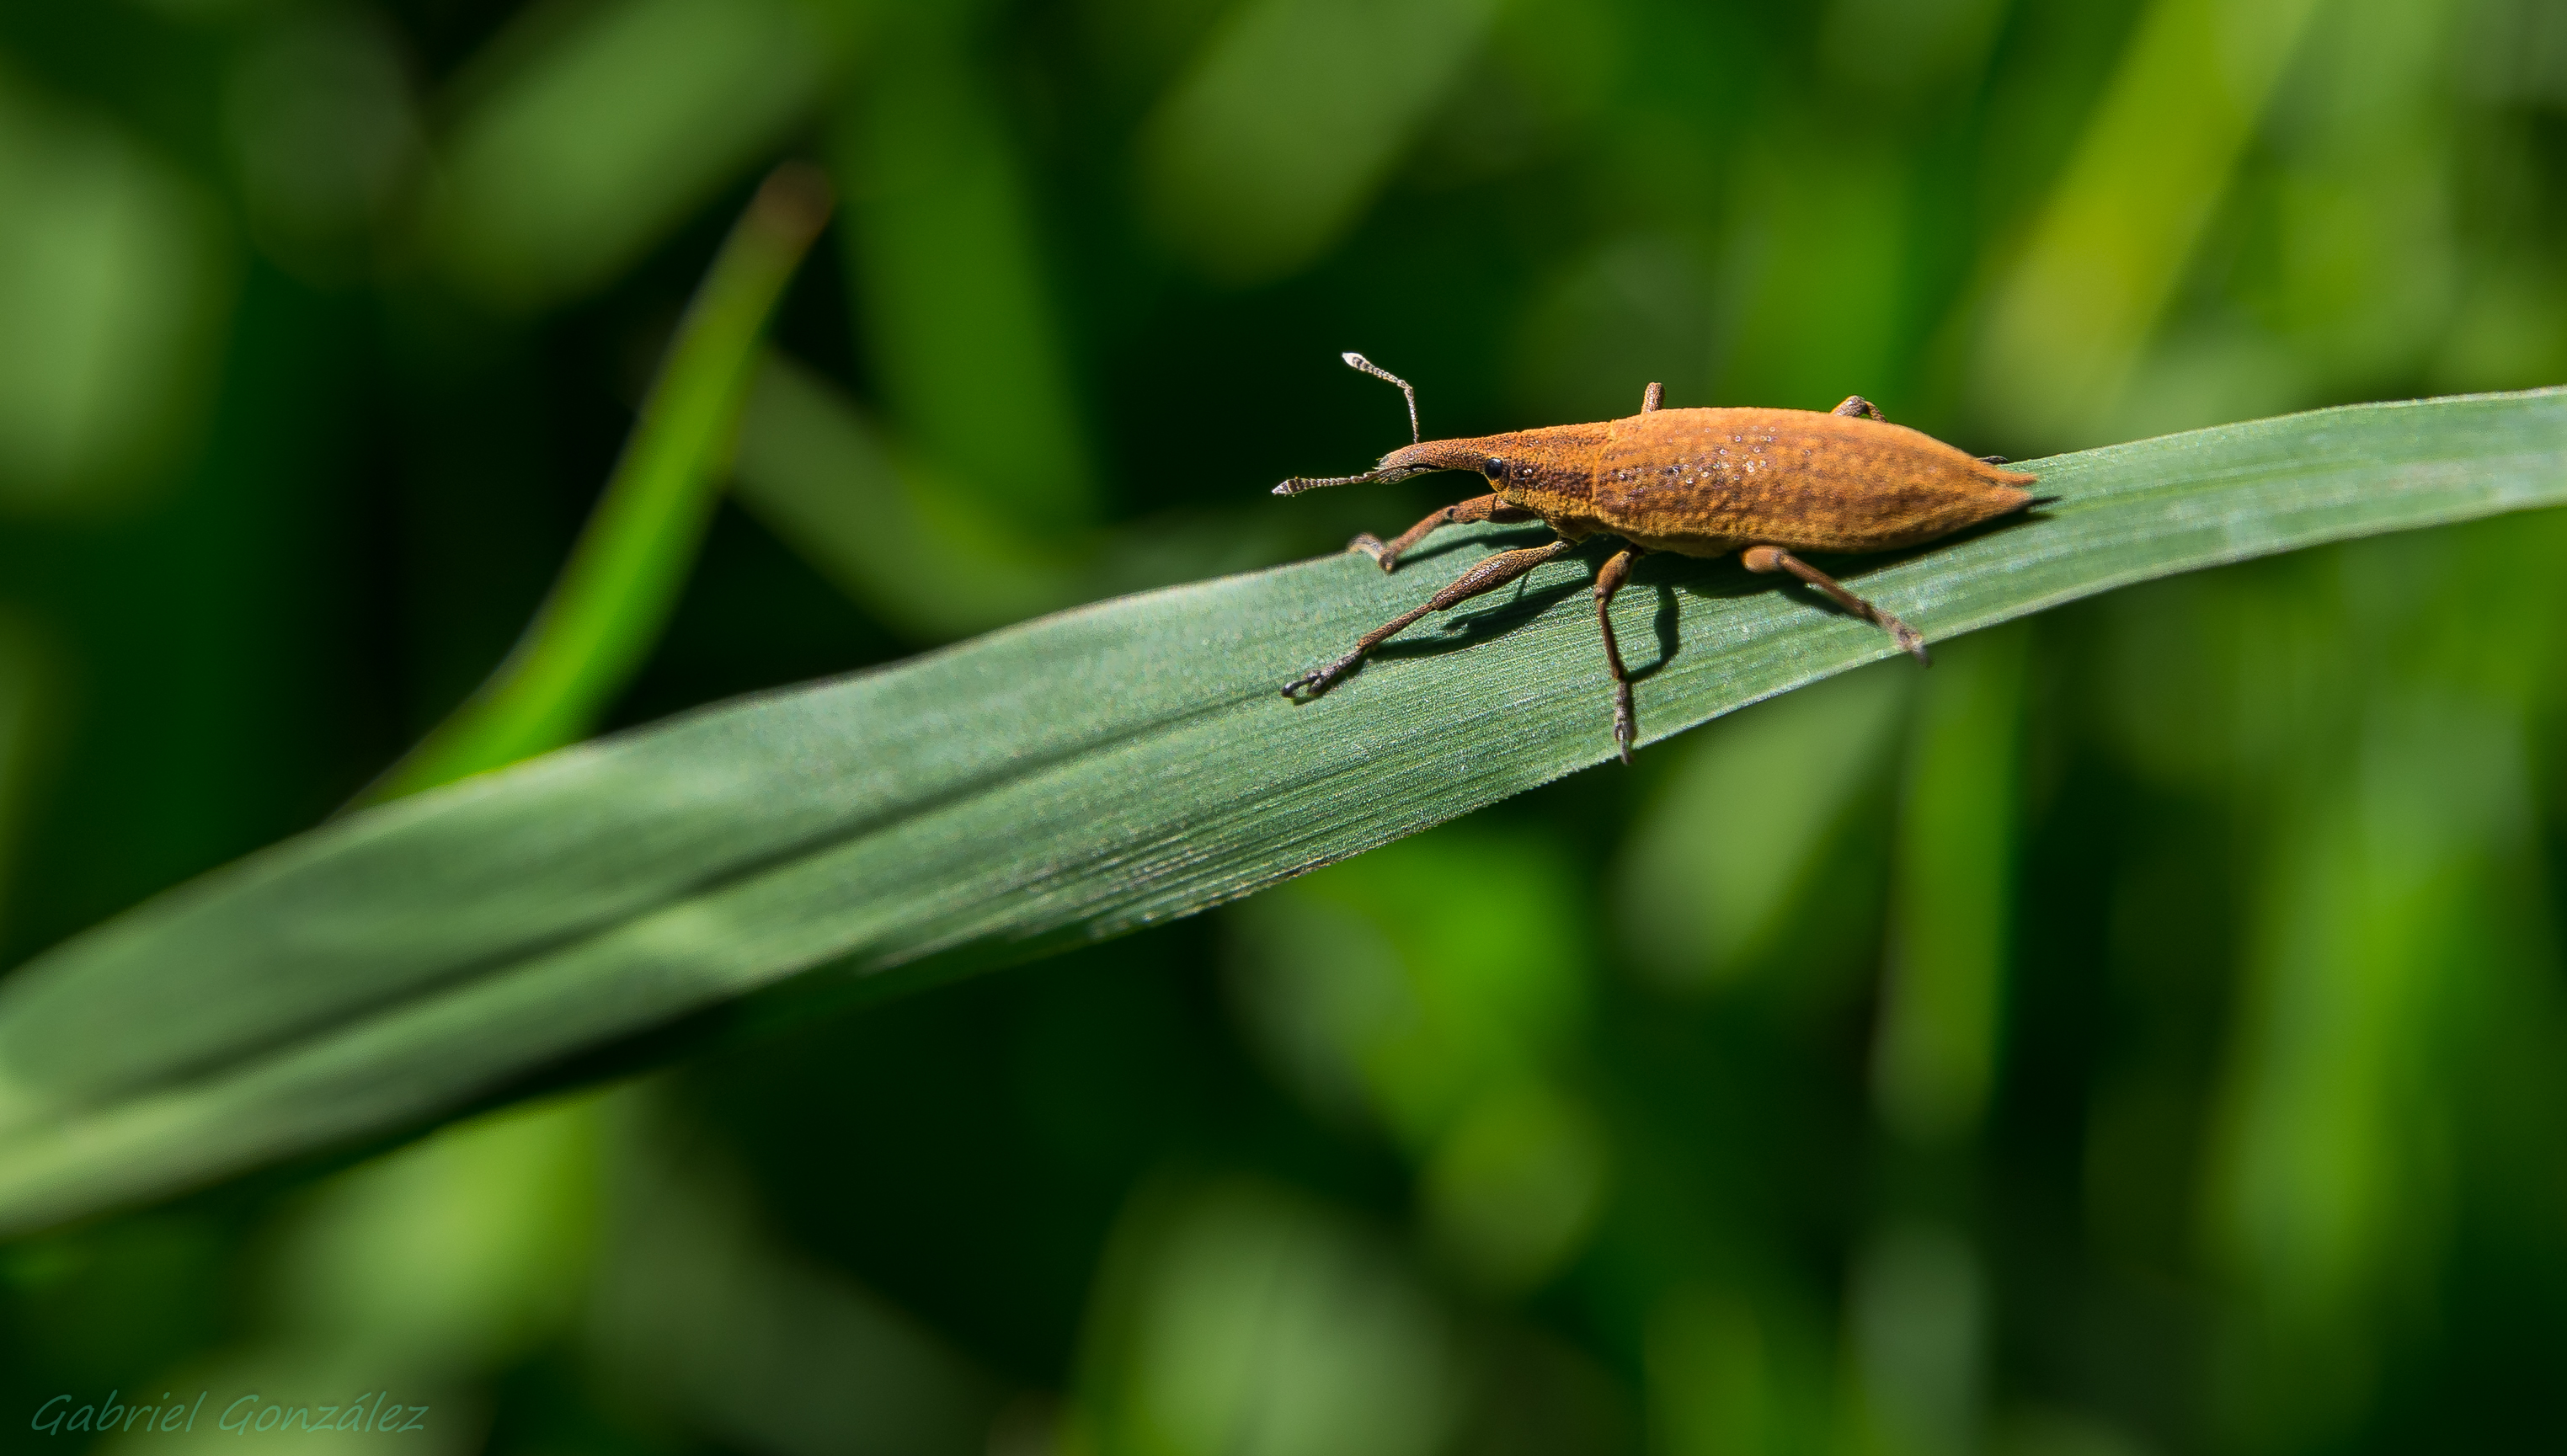
nature, grass, photography, leaf, flower, green, insect, macro, botany, flora, fauna, invertebrate, close up, animals, naturaleza, tamron1750, beetle, ggl1, gaby1, xovesphoto, animales, marumidhg200, pentaxk5, gphoto, macro photography, arthropod, plant stem